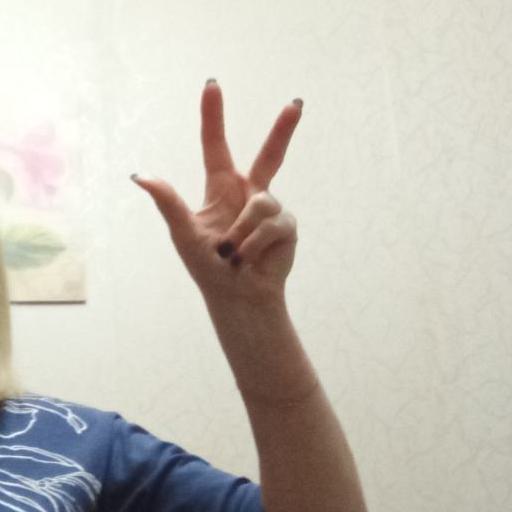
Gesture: three2